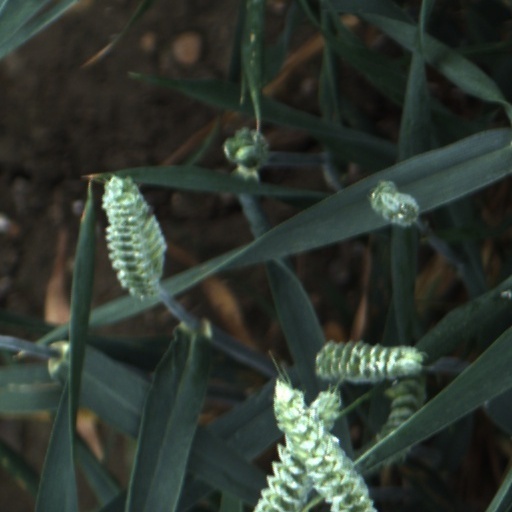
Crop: wheat